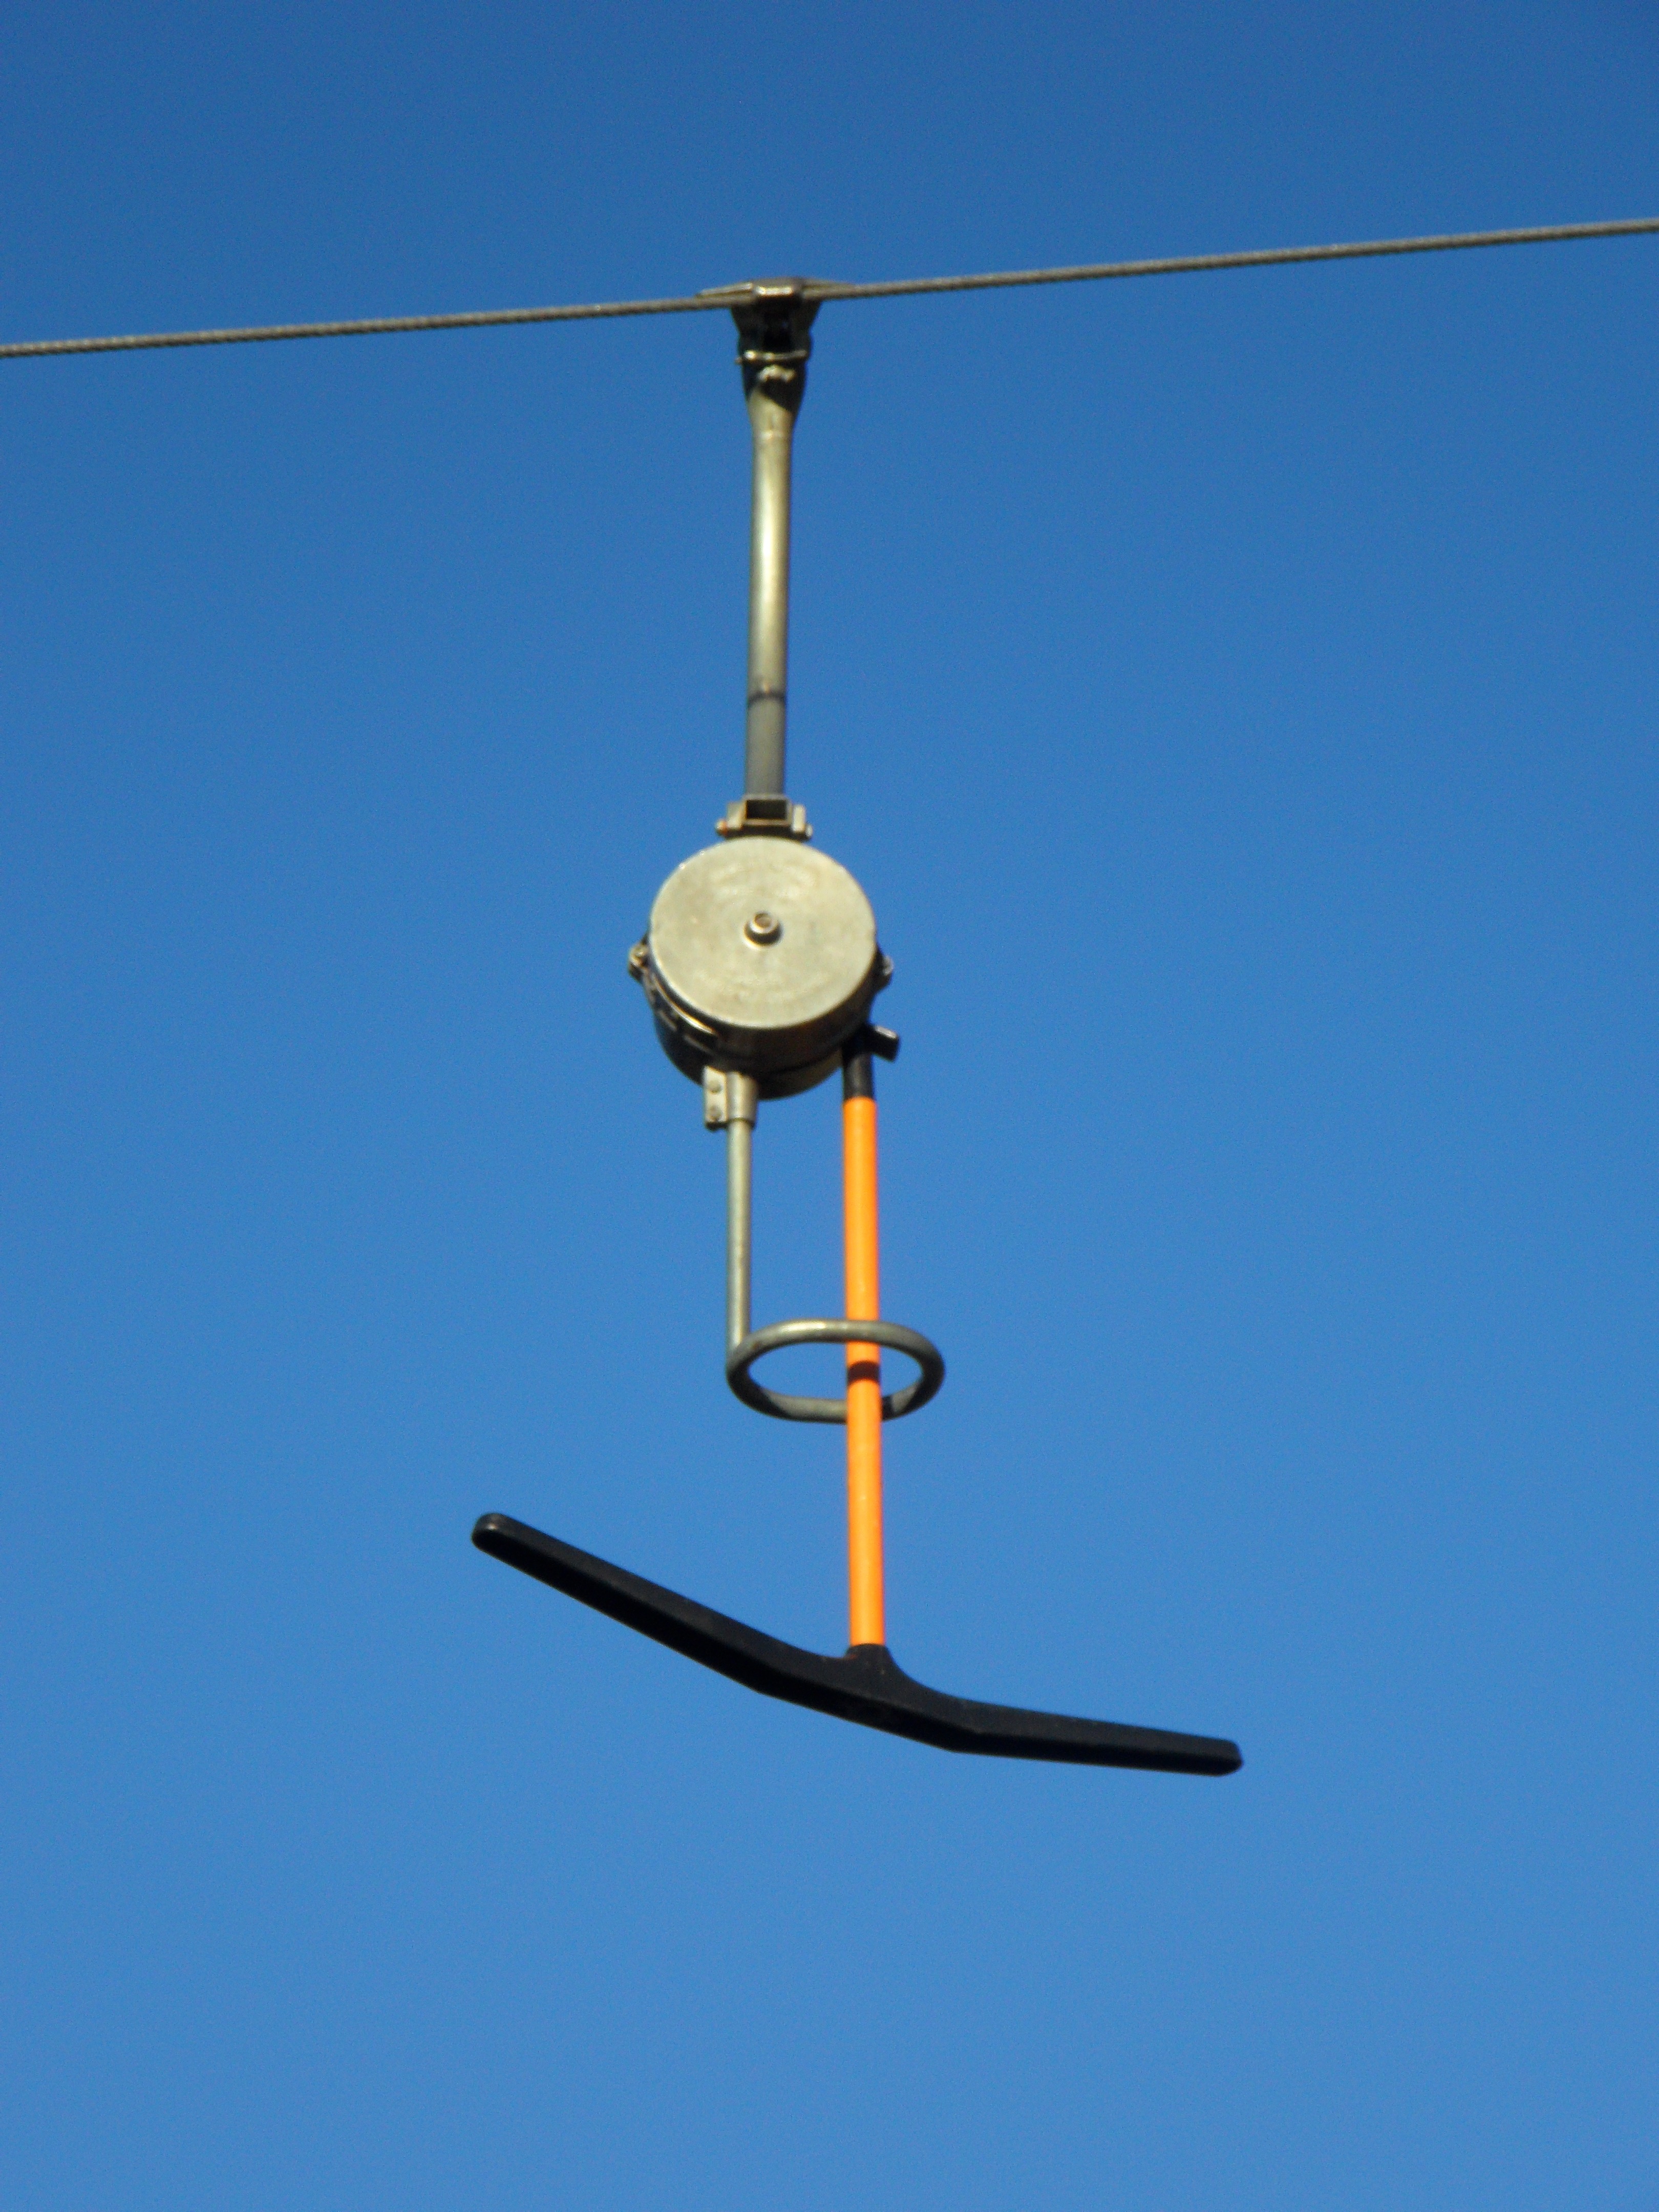
mountain, sky, technology, sport, wind, antenna, spring, mast, ski lift, alpine, blue, street light, skiing, leisure, lighting, lift, light fixture, tug, winter sports, ironing, television antenna, winter fun, electronics accessory, ceiling fan, t bar lift, t bar